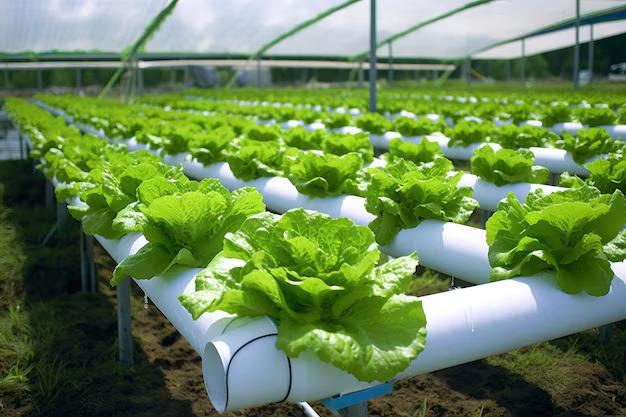
Mfumo maalumu na wa kisasa,ambao hutumia kimiminika chenye virutubisho vinavyohitajika kwa ajili ya uzalishaji na ukuaji wa mimea mbalimbali,mfumo huu umesaidia ķwa kiasi kikubwa katika maeneo ambayo udongo wake ni wa kichanga,  pamoja na ukosefu wa rutuba, ambayo husaidia mimea kukua.